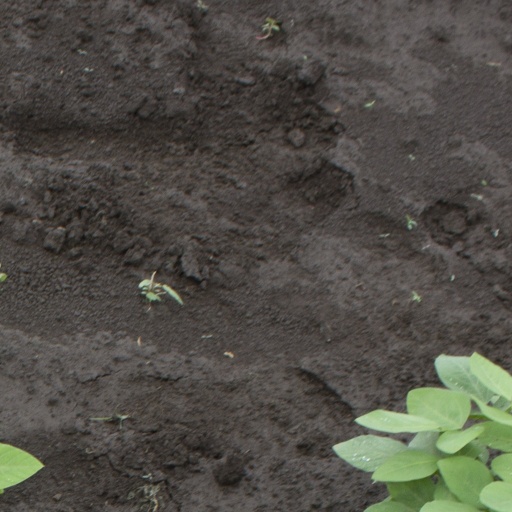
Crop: soybean